Minakuchi Domain

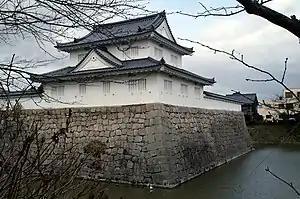
Minakuchi Castle

Under Toyotomi Hideyoshi, Natsuka Masaie, one of the "Go-Bugyō" entrusted with the succession of Toyotomi Hideyori was granted a 50,000 "koku" fief in Ōmi Province. His "kokudaka" was later raised to 120,000 "koku" and he was based at Minakuchi Okayama Castle. However, he committed "seppuku" after the defeat of the Western Army at the Battle of Sekigahara and his territory was seized as "tenryō" by the new Tokugawa shogunate. In 1682, Minakuchi Domain was created for Kato Akitomo, a grandson of Tokugawa Ieyasu's famed general, Kato Yoshiaki and "daimyō" of the 10,000 "koku" Yoshinaga Domain in Iwami Province. He had amassed an additional 10,000 "koku" due to his own achievements, and was thus granted a total "kokudaka" of 20,000 "koku". He brought in Kobori Enshū to help design the gardens of his new Minakuchi Castle. His son, Kato Akihide, served as "jisha-bugyō" followed by "wakadoshiyori" with a raise in "kokudaka" to 50,000 "koku" and a transfer to Mibu Domain in Shimotsuke Province in 1695. He was followed by Torii Tadateru who followed the same career path and was likewise transferred to Mibu Domain in 1712. Minakuchi Domain was then awarded back to an adopted son of Kato Akihide, who was demoted back from Mibu Domain and reduced to 25,000 "koku". His descendants continued to rule Minakuchi until the Meiji restoration. In July 1871, with the abolition of the han system, Minakuchi Domain became Minakuchi Prefecture, and was merged into the newly created Shiga Prefecture in September 1871.